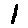
Label: 1